Somali Airlines Flight 40

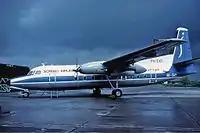
6O-SAY, the aircraft involved in the accident, photographed in 1977 with a previous registration

On 20 July 1981, Somali Airlines Flight 40, a Fokker F27-600 Friendship operating a daily scheduled domestic passenger flight from Mogadishu International Airport to Hargeisa Airport, Somalia, crashed near the town of Balad a few minutes after takeoff killing all 44 passengers and 6 crew members on board. With 50 fatalities, it remains the deadliest aviation accident in Somalia.